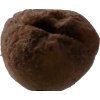
Label: peach